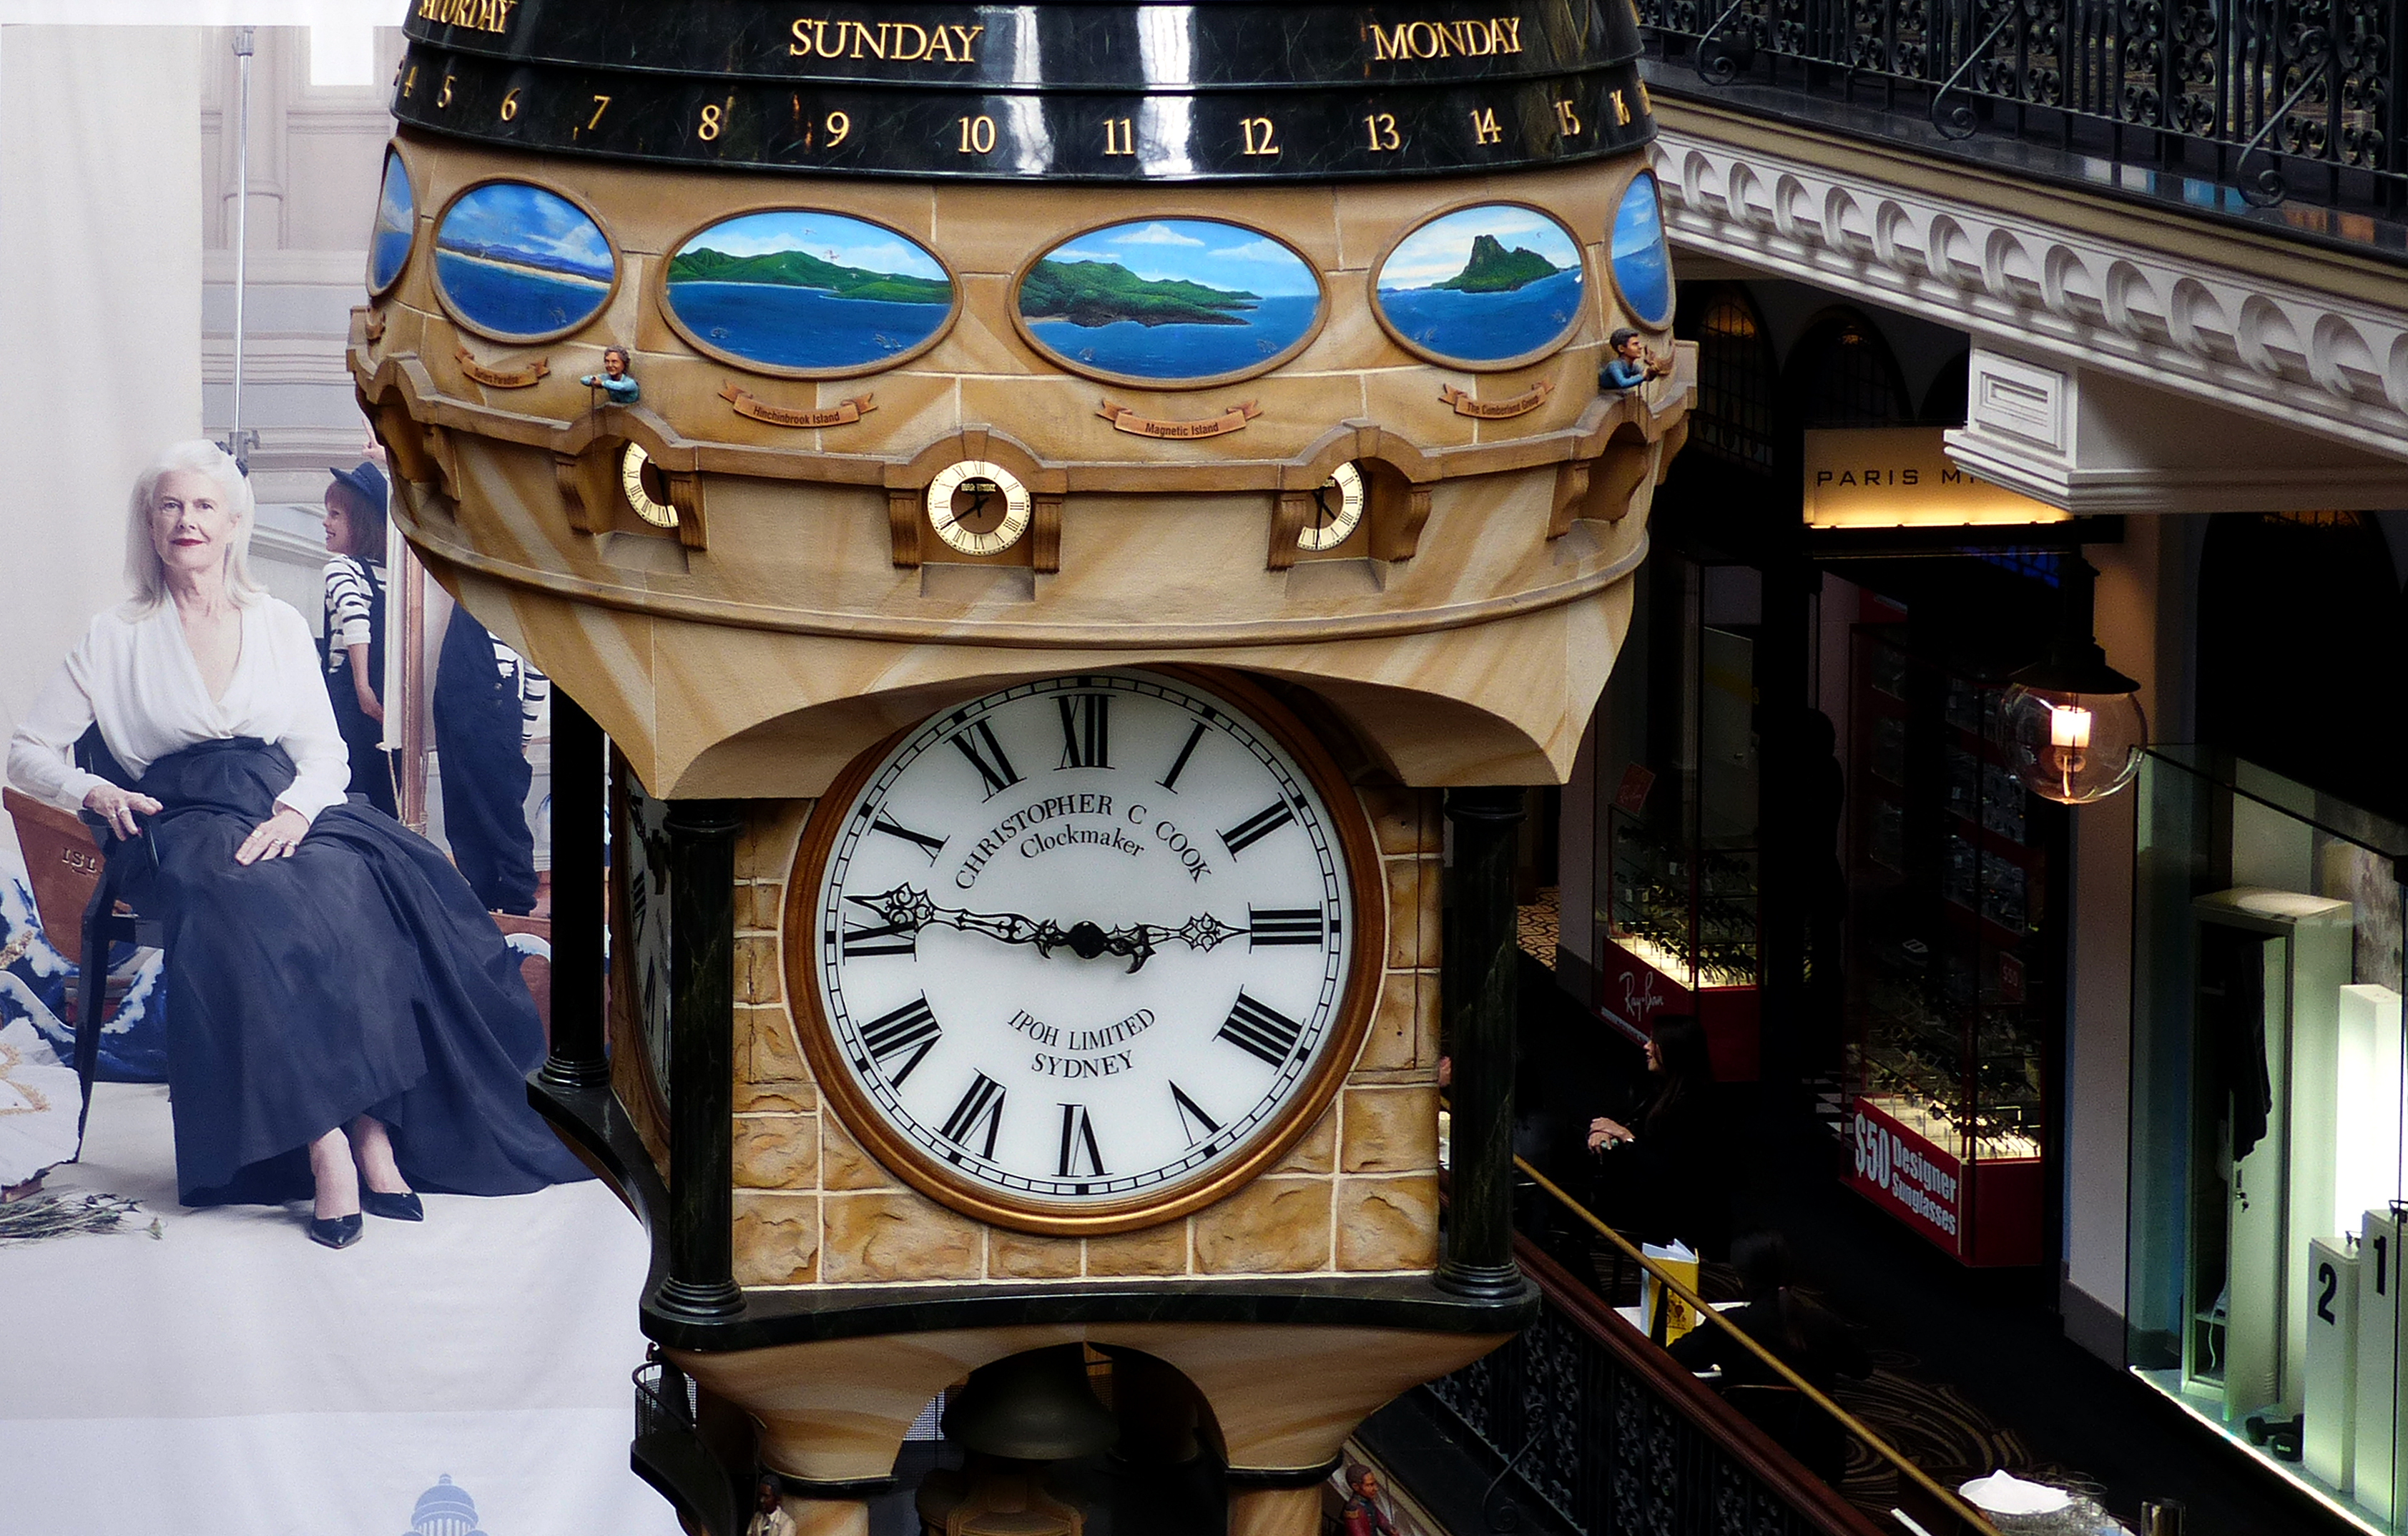
technology, clock, sydney, lumixfz200, clocks, queenvictoriabuilding